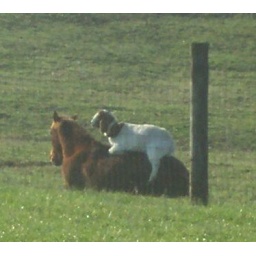
Female goat on quarter horse gelding... Spring in Kentucky... 2010